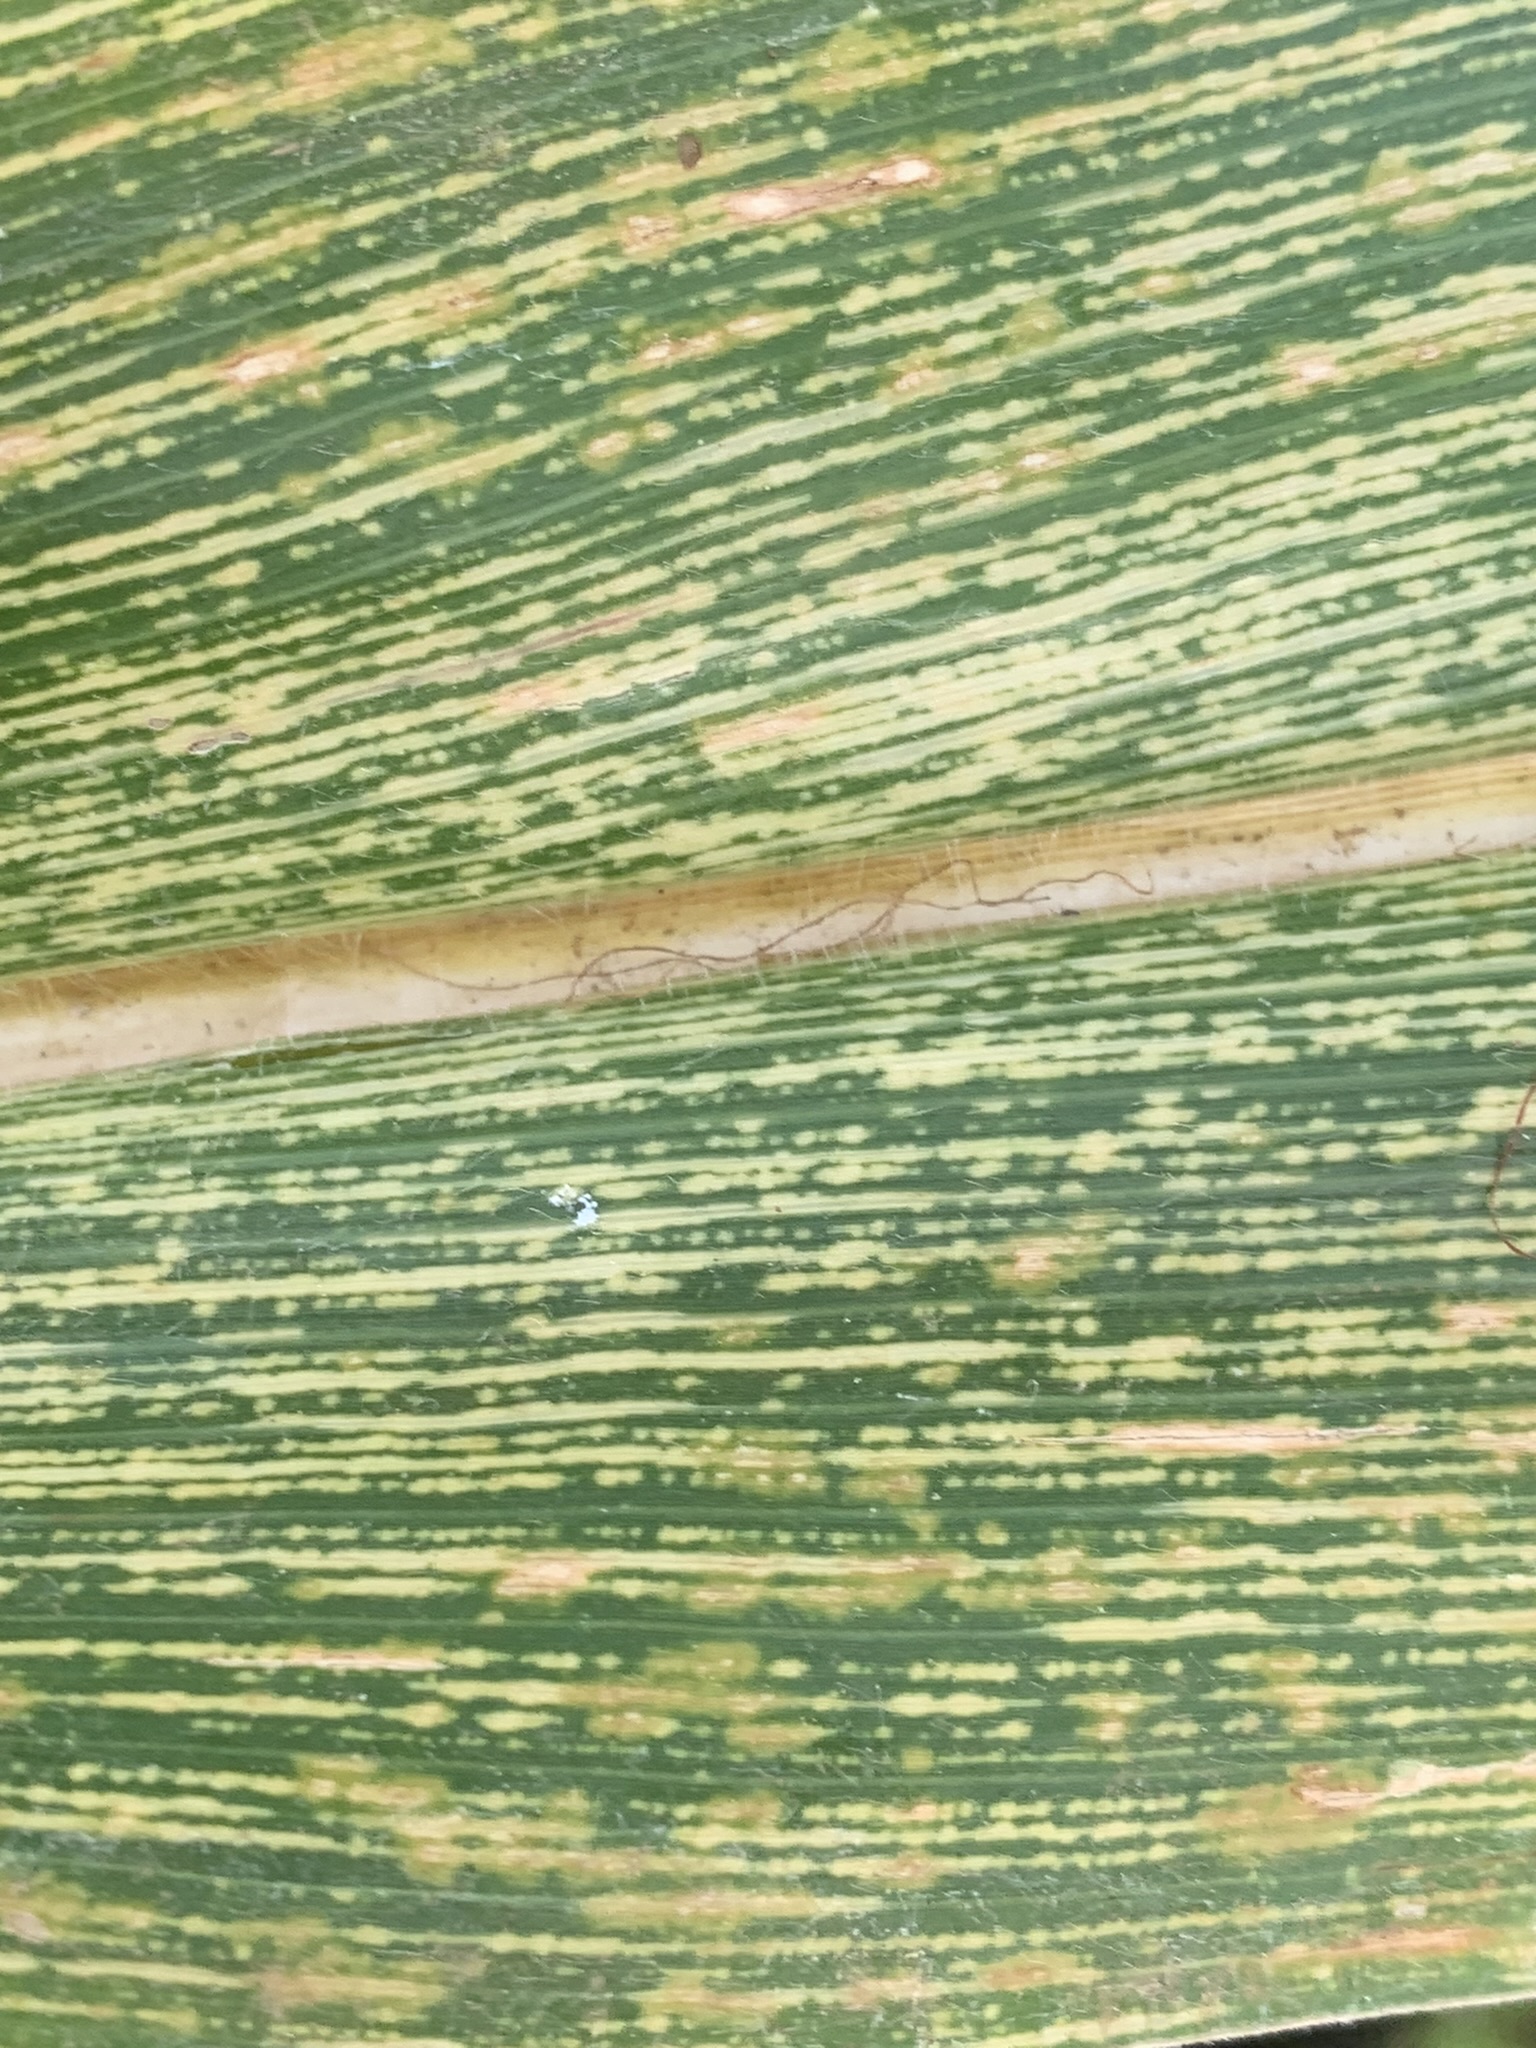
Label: MSV